Shamanism

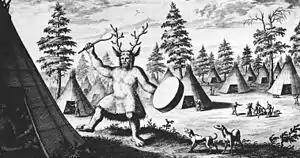
The earliest known depiction of a Siberian shaman, by the Dutch explorer Nicolaes Witsen, 17th century. Witsen called him a "priest of the Devil" and drew clawed feet for the supposed demonic qualities.

The Modern English word "shamanism" derives from the Russian word , , which itself comes from the word from a Tungusic language – possibly from the southwestern dialect of the Evenki spoken by the Sym Evenki peoples, or from the Manchu language. The etymology of the word is sometimes connected to the Tungus root , meaning "to know". However, Finnish ethnolinguist Juha Janhunen questions this connection on linguistic grounds: "The possibility cannot be completely rejected, but neither should it be accepted without reservation since the assumed derivational relationship is phonologically irregular (note especially the vowel quantities)."